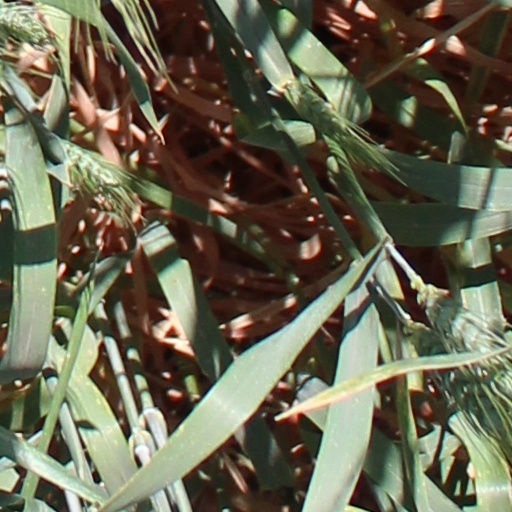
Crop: wheat